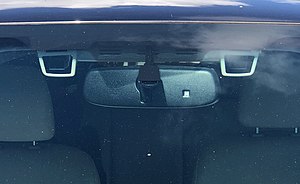
Radar / Radar på biler
Radar i forrude
Radar i forrude på en Subaru
Radar er en forkortelse for RAdio Detection And Ranging. Grundprincippet i en radar er, at et radarsignal udsendes fra en antenne i én retning. Hvis radarstrålen rammer en genstand, reflekteres en lille del af strålen og opfanges af modtageren gennem antennen. Signalet forstærkes og ender som et 'blip' på en skærm. Retningen til flyet kendes ud fra antennens retning, og afstanden findes ud fra den tid, det tager fra pulsen udsendes, til ekkoet kommer tilbage.